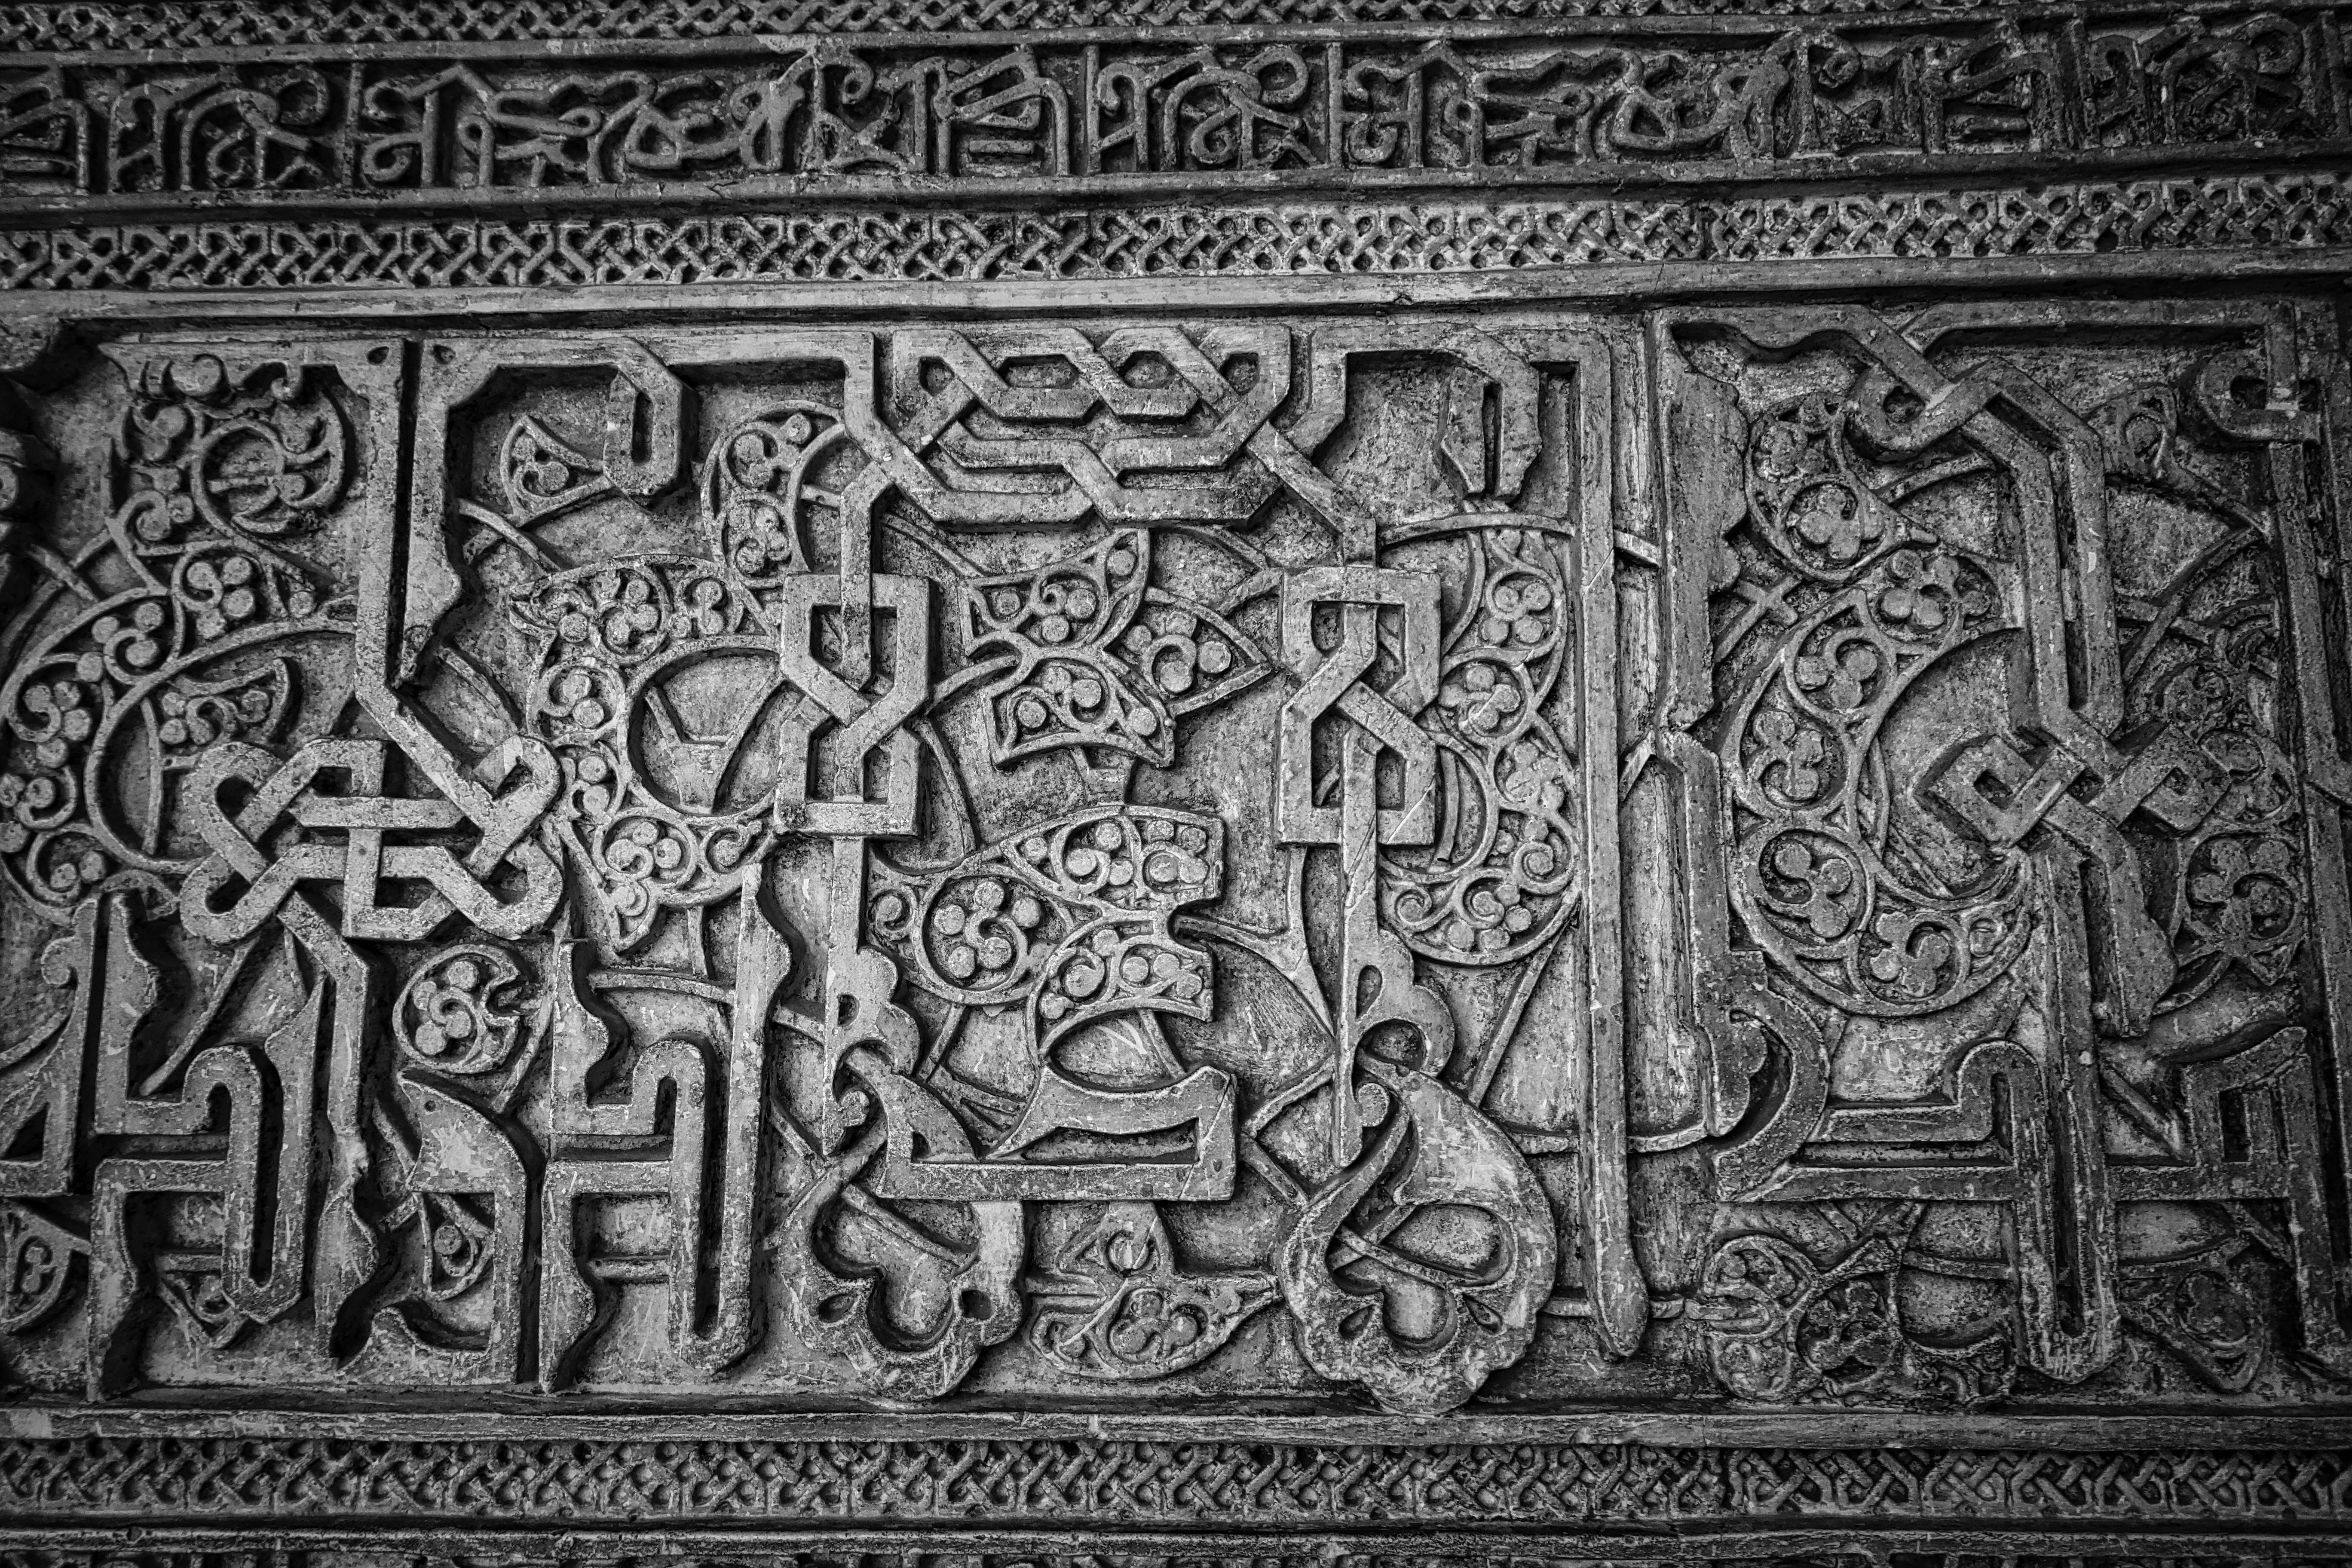
black and white, pattern, monochrome, sculpture, art, sketch, drawing, design, temple, motif, iron, carving, relief, panel, inlay, stele, stone carving, monochrome photography, ancient history